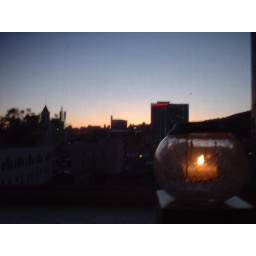
candle in window for soldiers